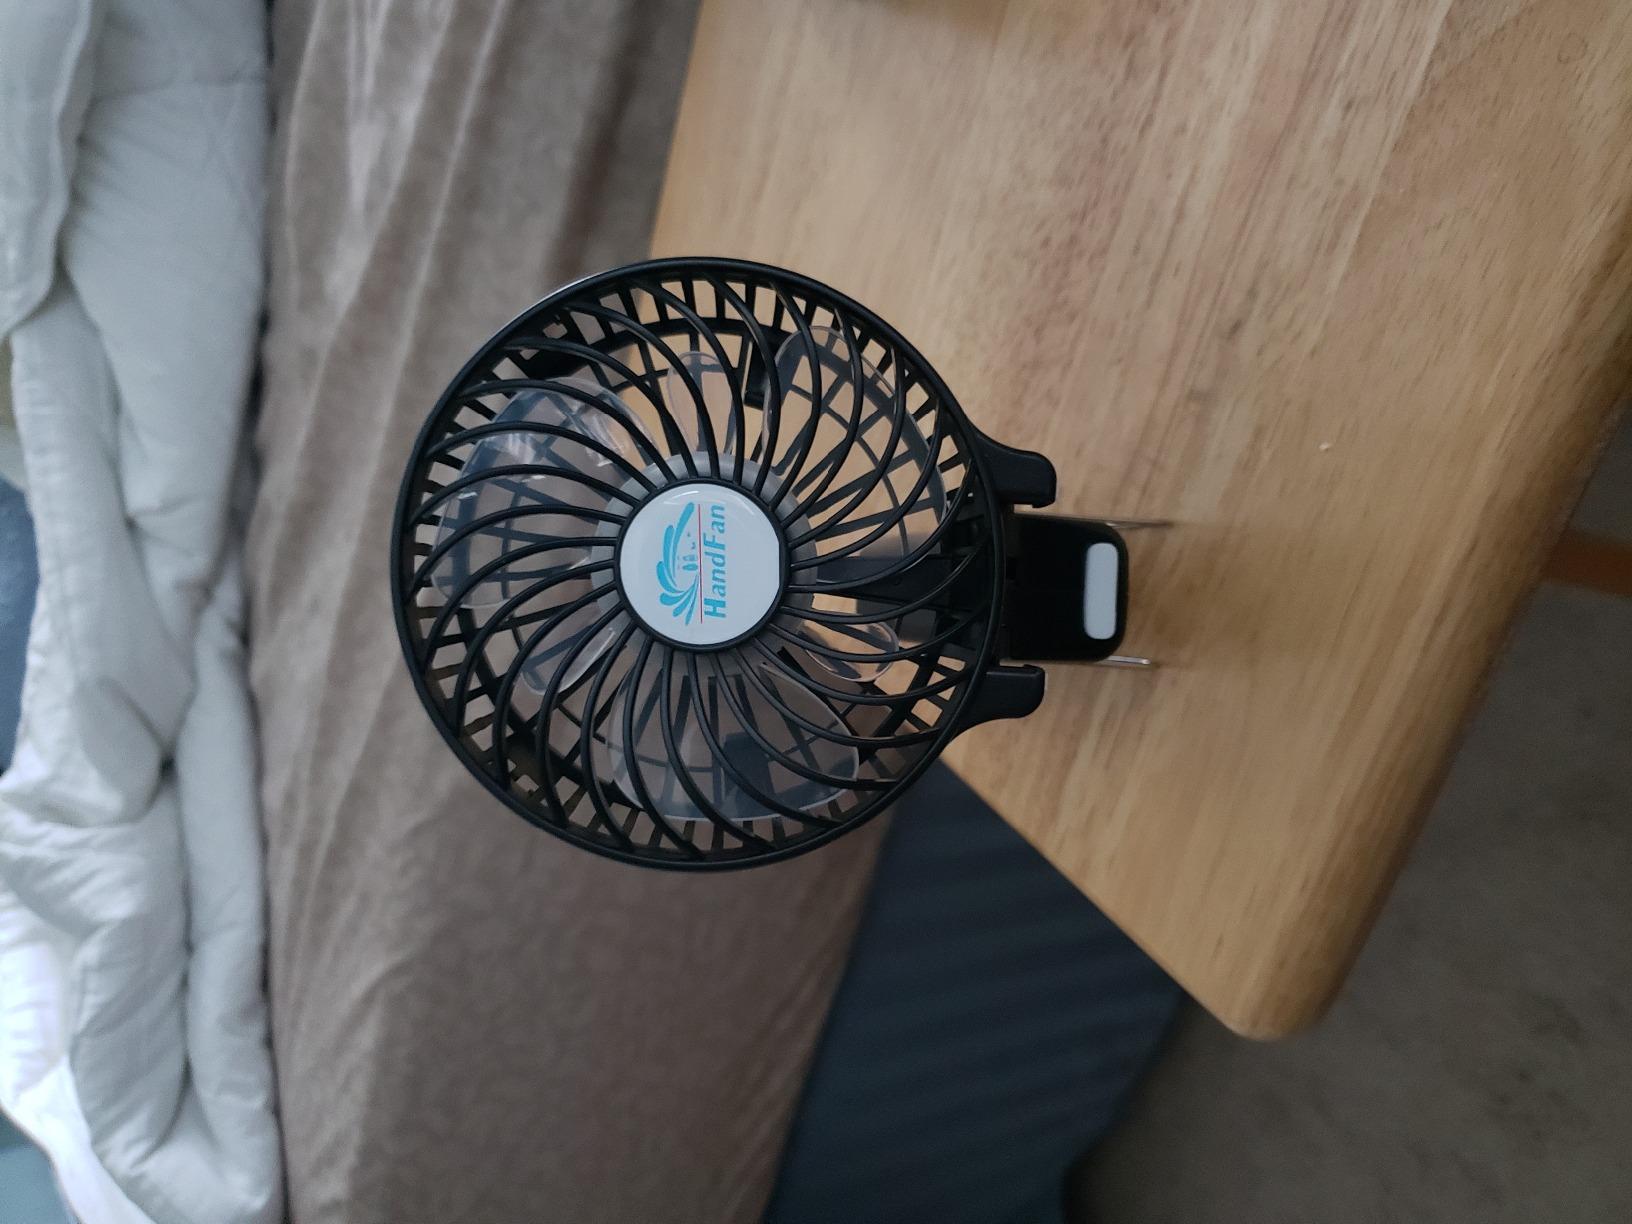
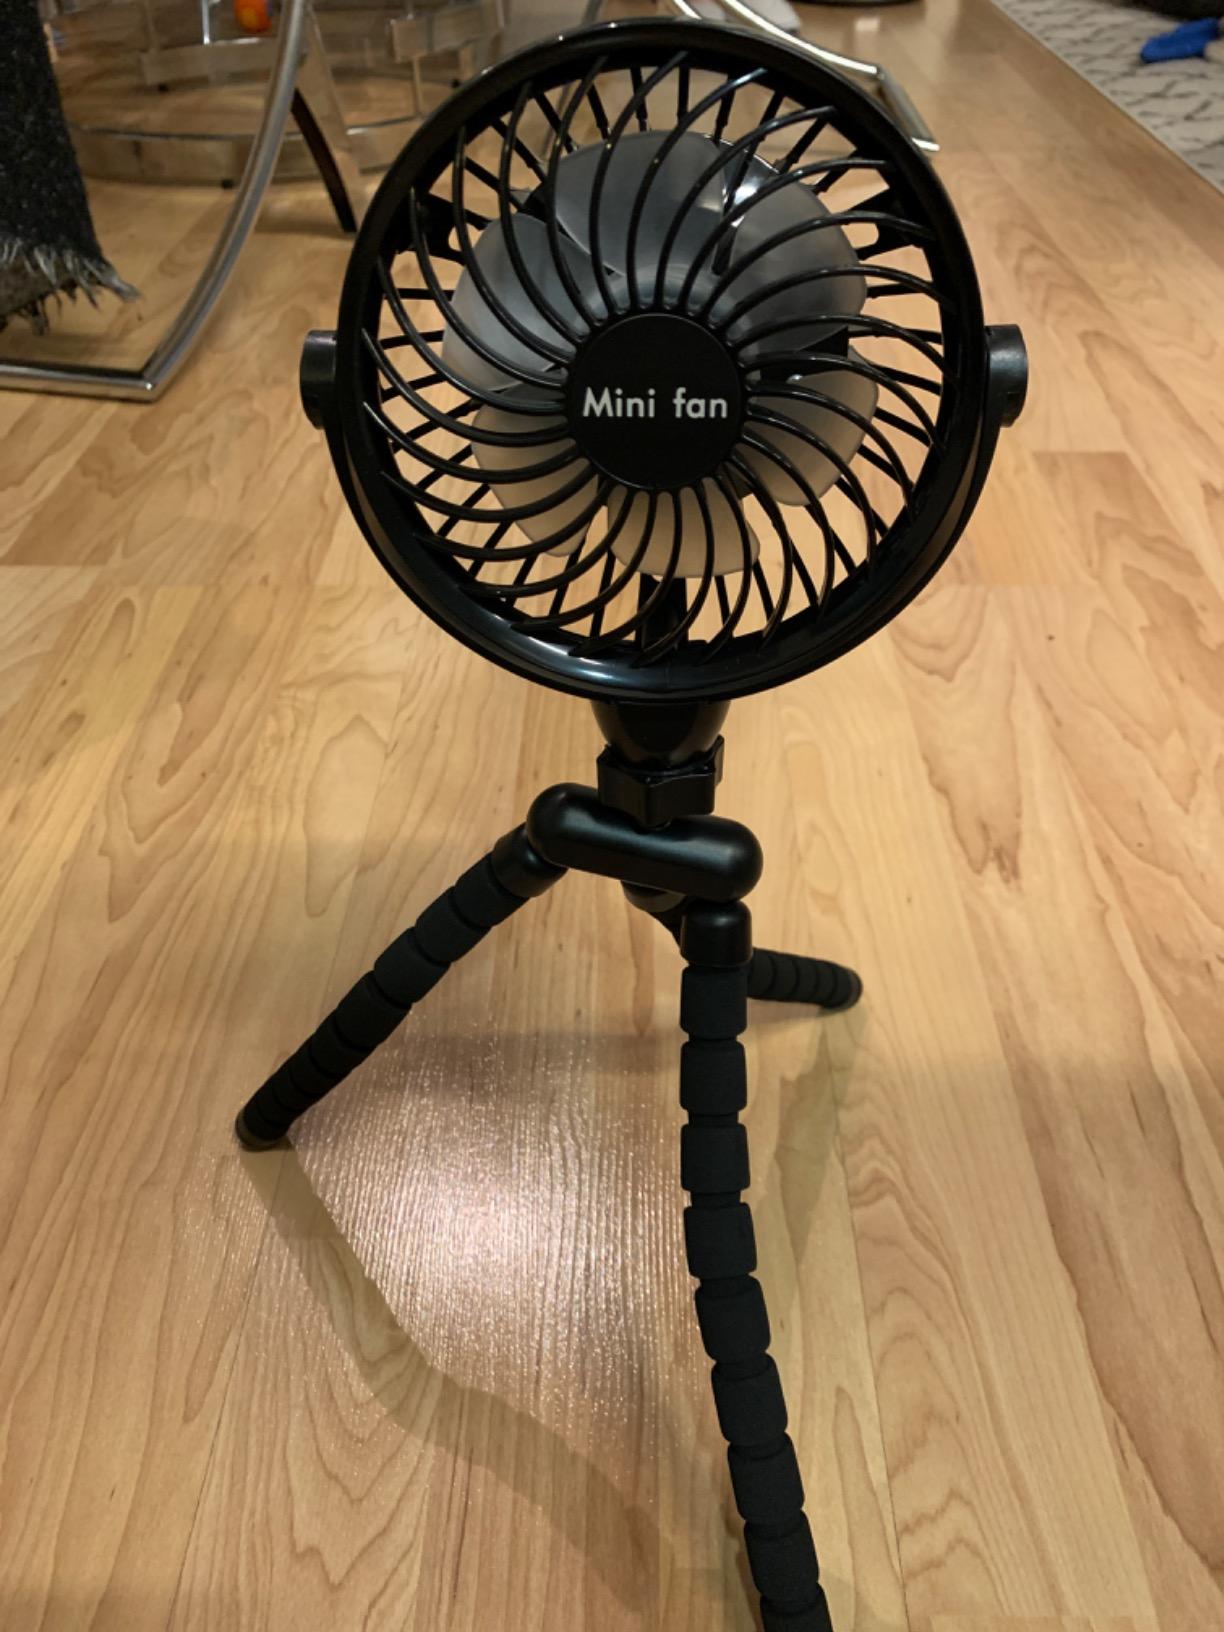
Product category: fan
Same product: no